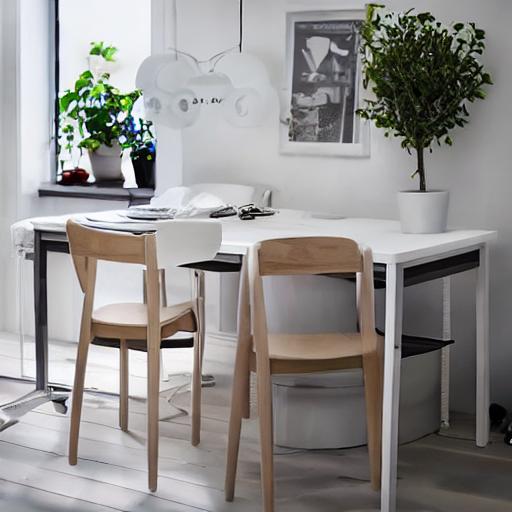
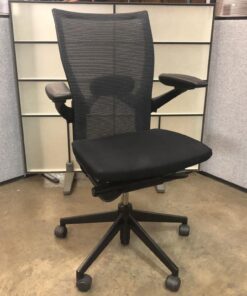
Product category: items_chair
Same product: no